Harry Belafonte

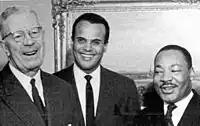
Belafonte with King Gustav VI Adolf and Martin Luther King Jr. in 1966

Belafonte is said to have married politics and pop culture. Belafonte's political beliefs were greatly inspired by the singer, actor, and civil rights activist Paul Robeson, who mentored him. Robeson opposed not only racial prejudice in the United States but also western colonialism in Africa. Belafonte refused to perform in the American South from 1954 until 1961.